Tse Tsan-tai

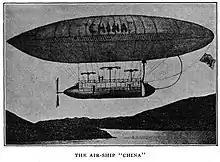

Tse claimed to have invented and designed the world's first steerable airship in 1894 which he named “CHINA”. After he had perfected his design, in 1899 he wrote to Hiram S. Maxim of the then recently merged Vickers & Maxim Company which had also started building airships. He provided drawings and explanations about how his design would enable airships to be steered by propellers and that the balloon, “cigar-shaped”, would be enclosed in an aluminum shell, thus “protecting it from enemy missiles”.